Bandcamp

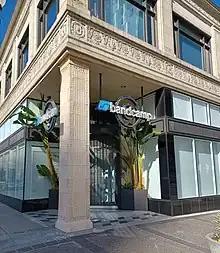
Bandcamp office and record store in Oakland, California

Bandcamp was founded in 2008 by Ethan Diamond (CEO) and programmers Shawn Grunberger (CFO), Joe Holt and Neal Tucker. In 2019, Bandcamp opened its first office and record store in Oakland, California.